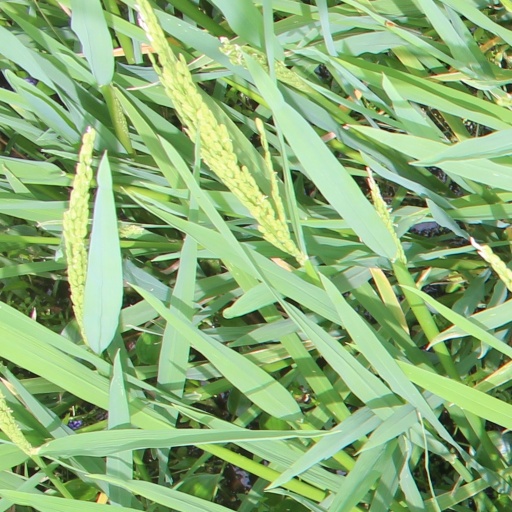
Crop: rice